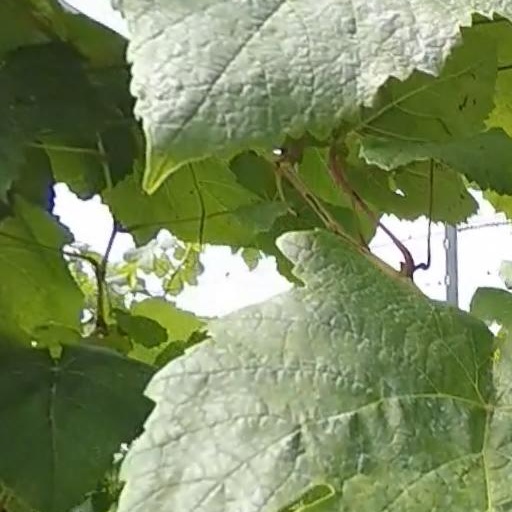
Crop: grape